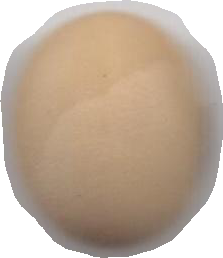
Variety: Anjasmoro